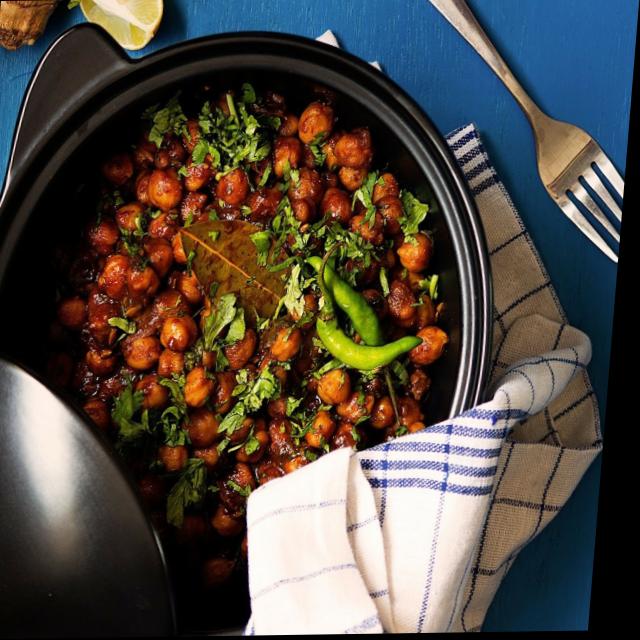
Dish: chole